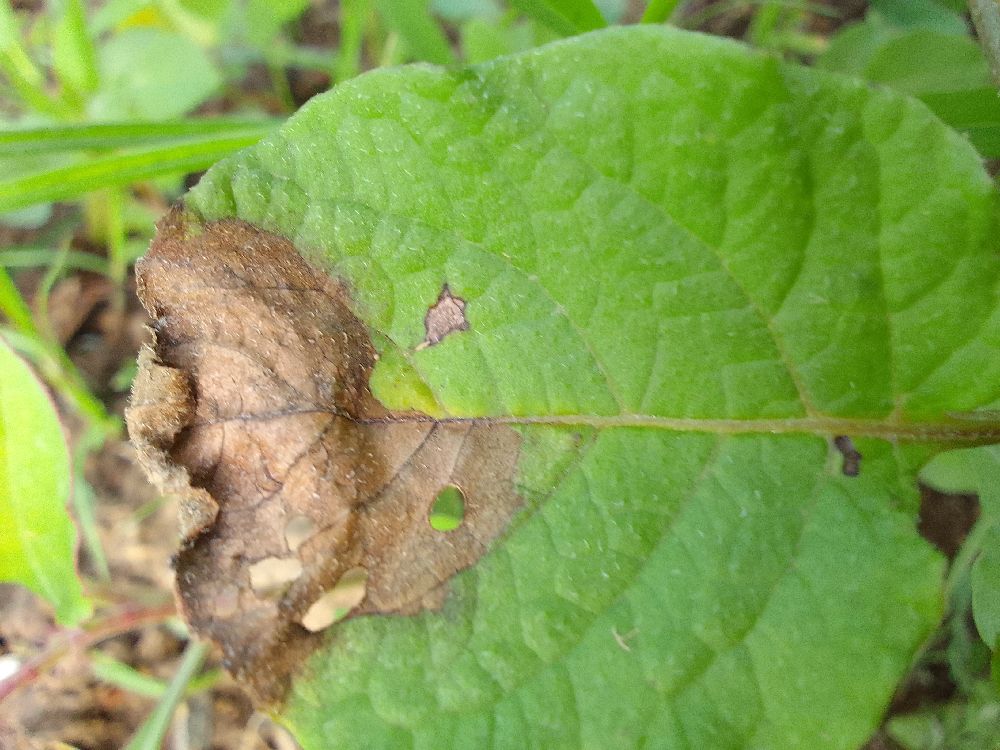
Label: Late blight